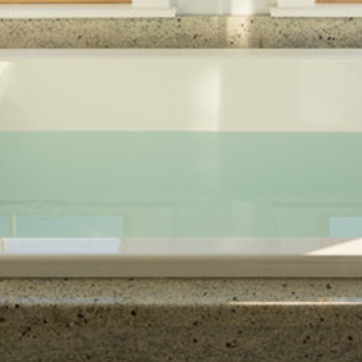
Material: water